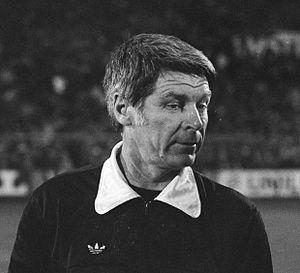
Nicolae Rainea est un arbitre roumain de football. Commençant en 1964, il fut arbitre international dès 1967 et arrêta sa carrière en 1984.